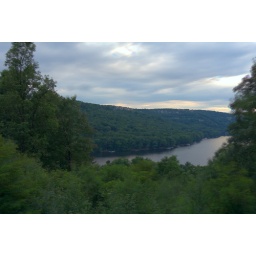
This is an HDR image taken from the balcony of the house we stayed in